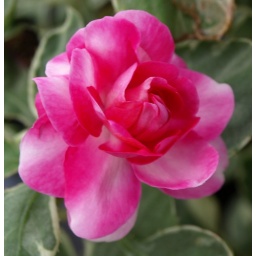
Itty bitty pink rose-like flower at Koolau Farmers in Kailua